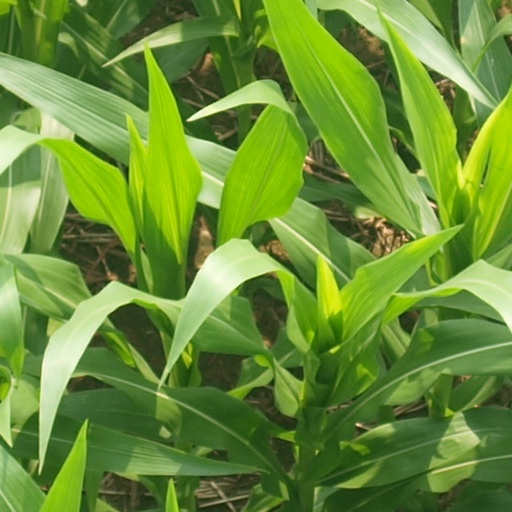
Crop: maize; corn